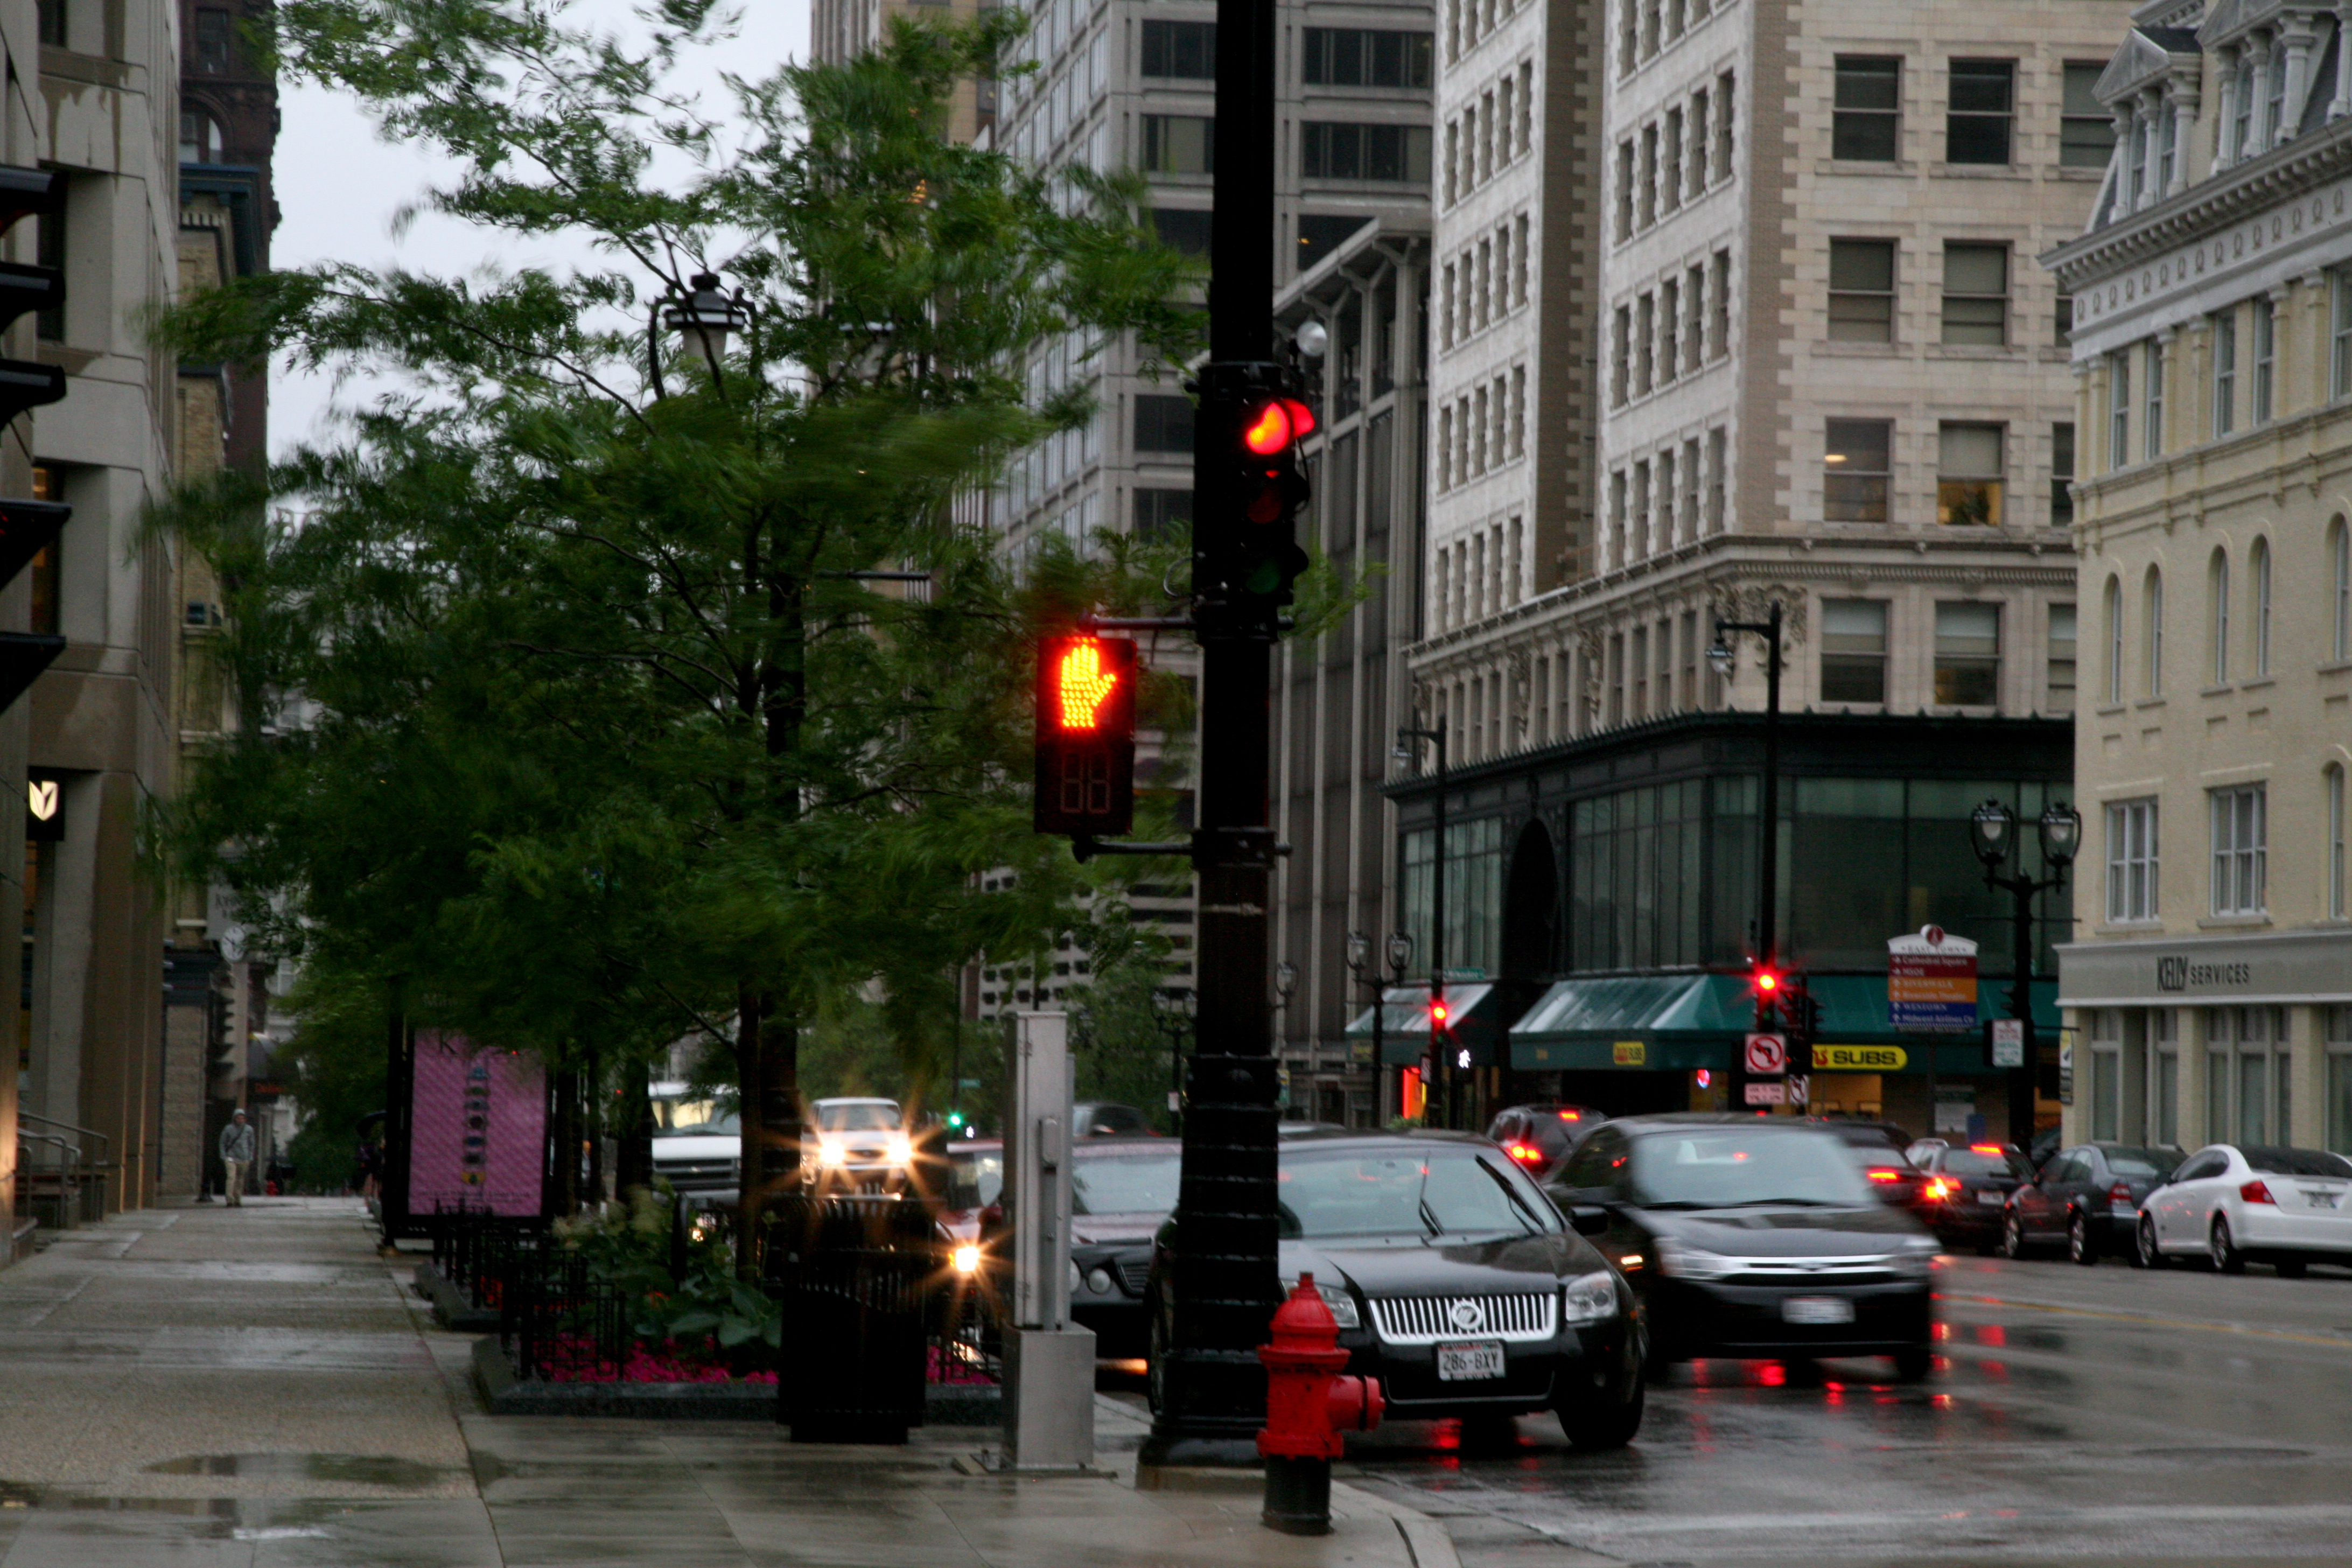
pedestrian, road, traffic, street, rain, town, city, cityscape, downtown, lane, lighting, traffic light, public transport, infrastructure, light fixture, pluie, wisconsin, milwaukee, neighbourhood, urban area, residential area, human settlement